Maxwell D. Taylor

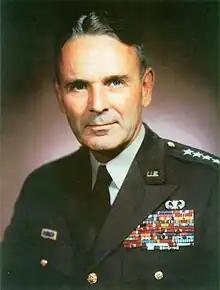
Official portrait,

Maxwell Davenport Taylor (26 August 1901 – 19 April 1987) was a senior United States Army officer and diplomat during the Cold War. He served with distinction in World War II, most notably as commander of the 101st Airborne Division, nicknamed "The Screaming Eagles."